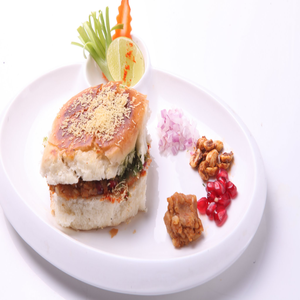
Dish: dabeli